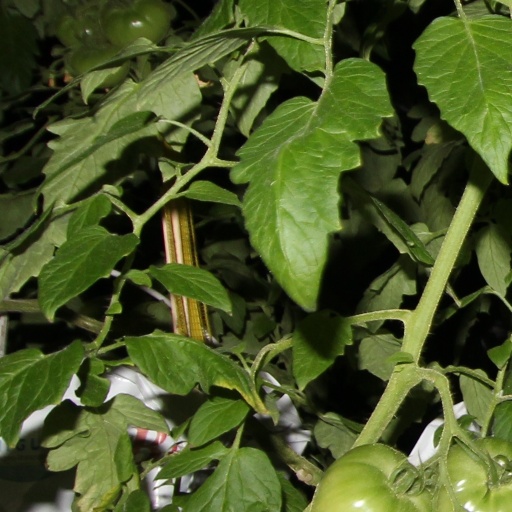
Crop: tomato